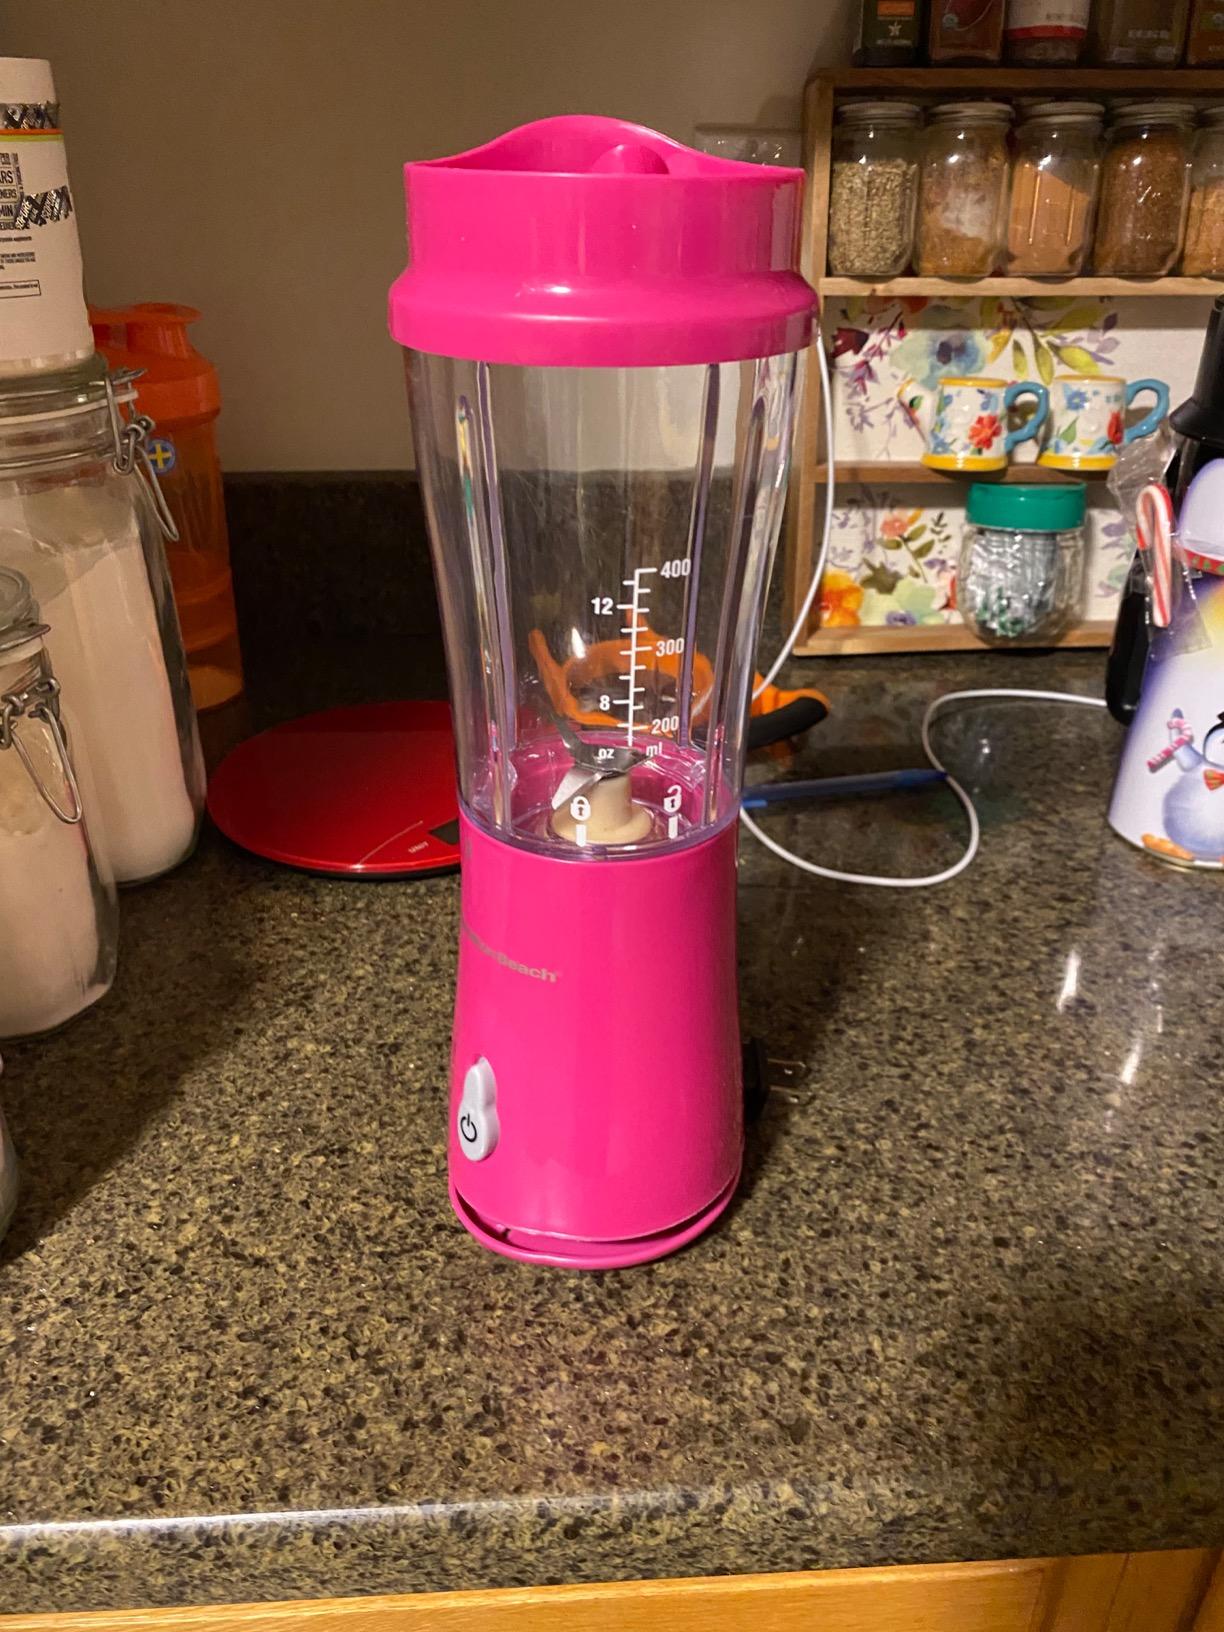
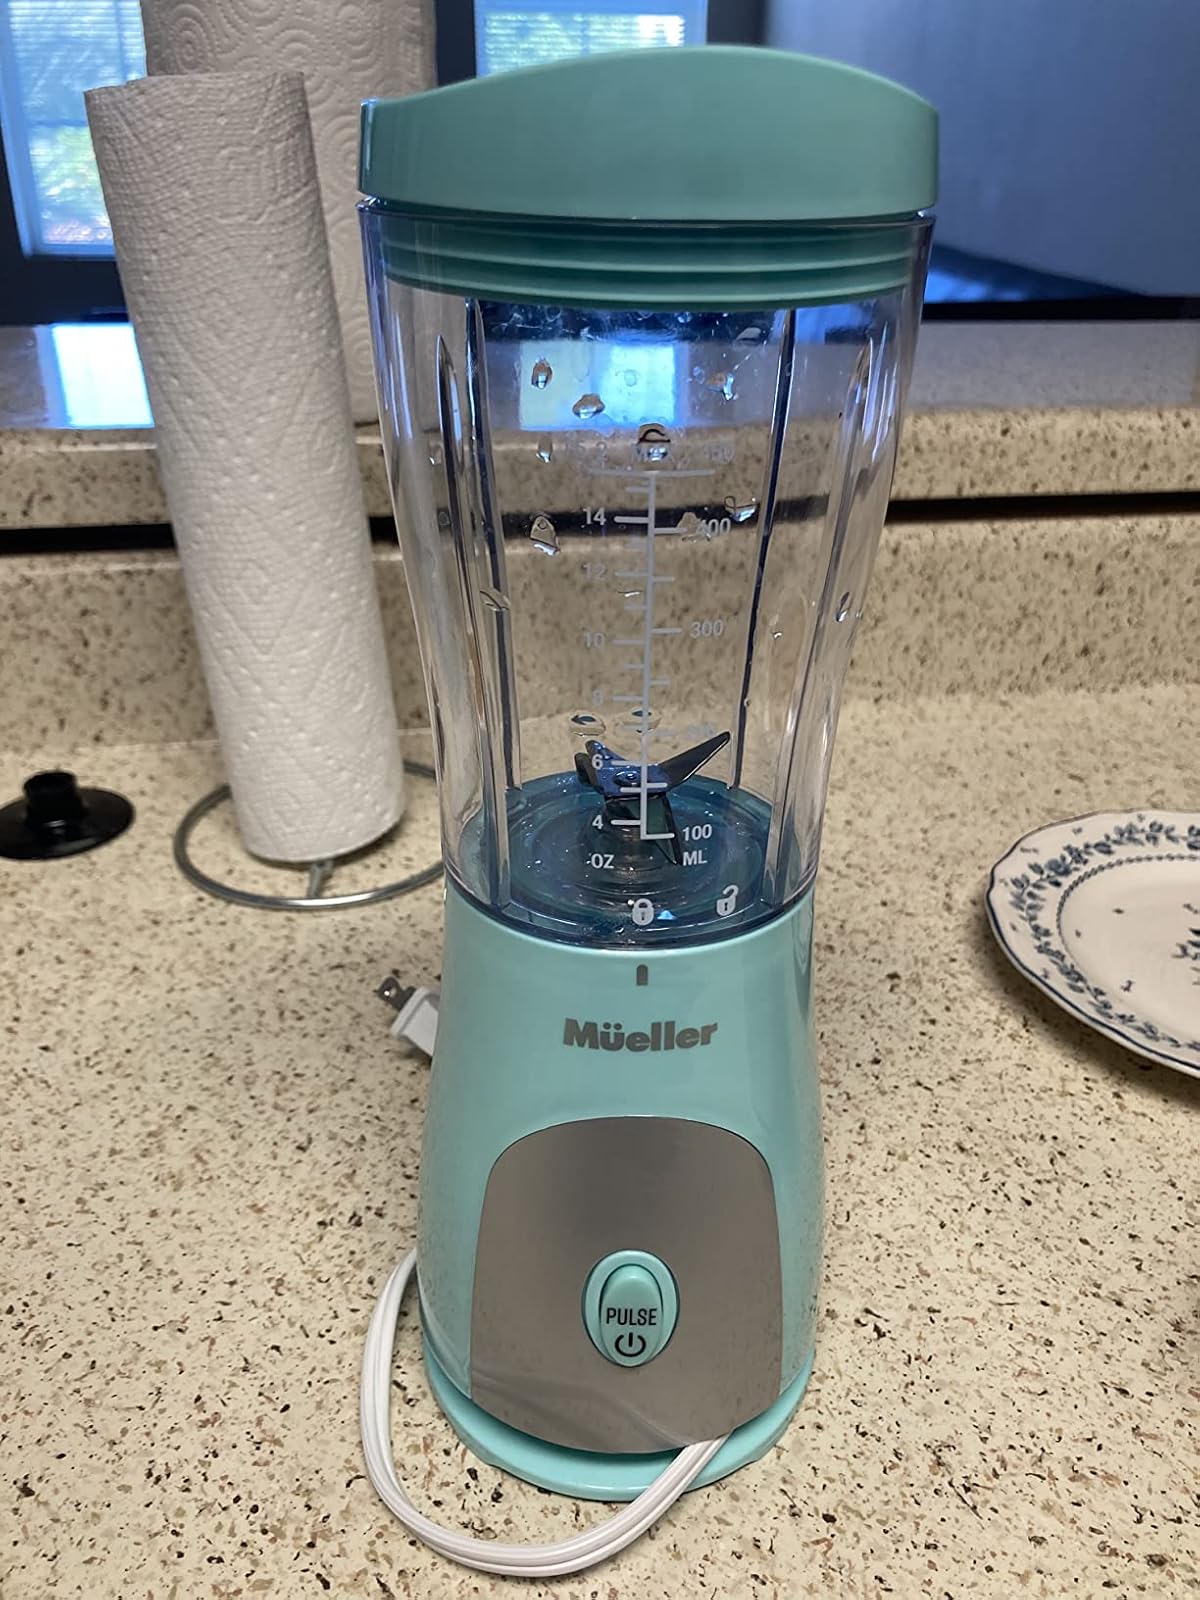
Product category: items_blender
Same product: no